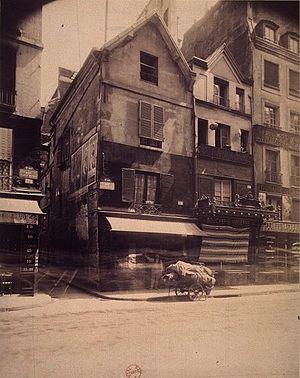
Maisons datant du moyen-âge au 174-176 rue St Denis (Paris, 2e arr.)
La rue Saint-Denis, située dans les 1ᵉʳ et 2ᵉ arrondissements de Paris, est l'une des plus anciennes rues de la ville : son axe est tracé dès le Iᵉʳ siècle par les Romains. Il s'agit de la voie triomphale des entrées royales dans la capitale.